Tokomaru Bay

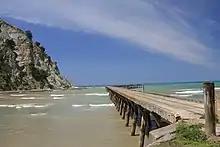
Wharf at Tokomaru Bay

Te Whānau a Ruataupare ki Tokomaru, a hapū of Ngāti Porou, has three meeting places in the area: Pakirikiri Marae and Te Hono ki Rarotonga meeting house, Tuatini Marae and Huiwhenua meeting house, and Waiparapara Marae and Te Poho o Te Tikanga meeting house.